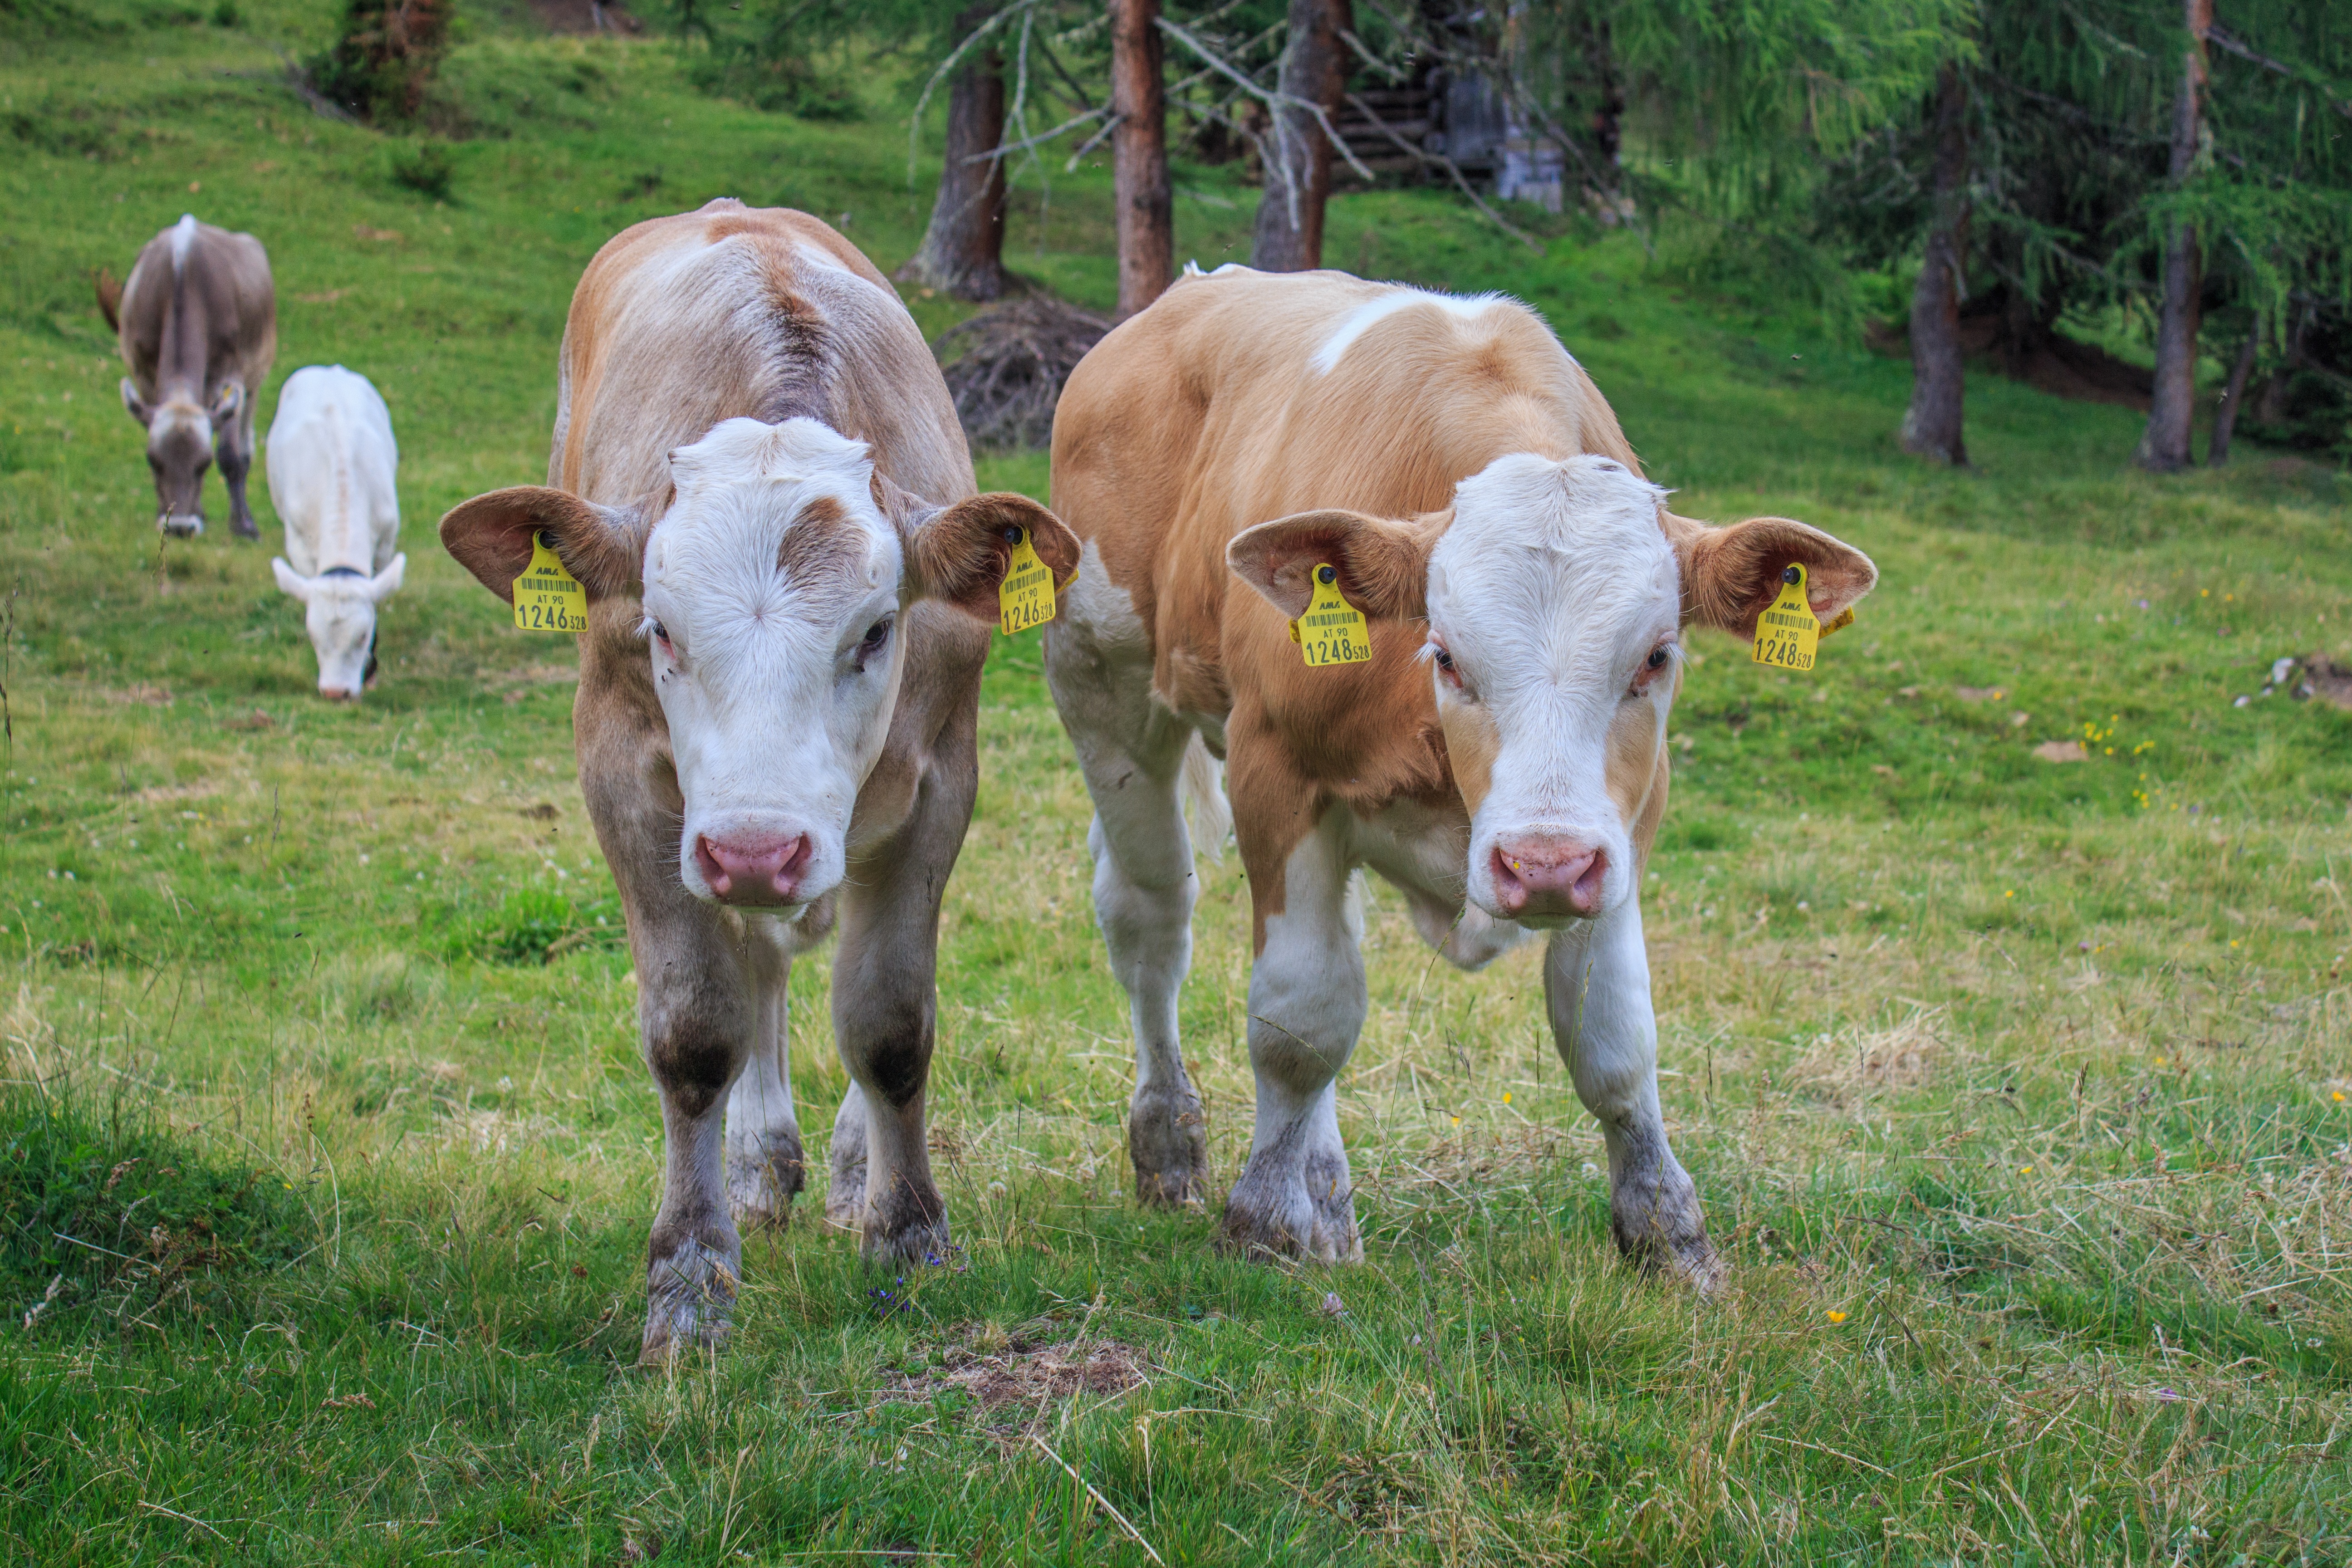
nature, grass, field, farm, meadow, prairie, boy, animal, cute, food, cow, cattle, herd, pasture, grazing, livestock, mammal, agriculture, fauna, calf, cows, stand, grassland, habitat, young animal, rural area, little calf, calves, dairy cattle, dairy cow, cattle like mammal